John J. Scannell

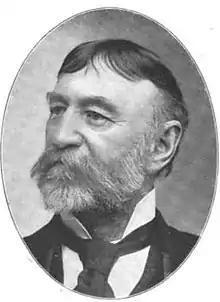

John Jay Scannell (1841 – March 5, 1918) was a Tammany Hall politician who was the leader of the Eleventh Assembly District. He was appointed the first New York City Fire Commissioner of the new consolidated New York City.